Star Control 3

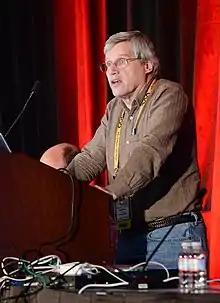
An image of Bob Bates presenting at the 2015 Game Developers Conference

"Star Control" was created by Fred Ford and Paul Reiche III and published by Accolade. After the success of "Star Control II", Accolade offered Ford and Reiche the same budget to produce a third game, which they turned down to pursue other projects. As Ford and Reiche had retained the rights to their characters and stories from the first two games, they licensed their content to Accolade so that the publisher could create "Star Control 3" without their involvement. Producer George MacDonald from Accolade decided to work with Michael Lindner and Daniel Greenberg of Legend Entertainment, after hearing about their love of "Star Control" from Legend president Bob Bates. MacDonald and Lindner led the game design, and the programming team was led by Mark Poesch. Legend's writers included veterans from acclaimed adventure game developer Infocom, with Lindner and Greenberg leading the writing team for "Star Control 3".